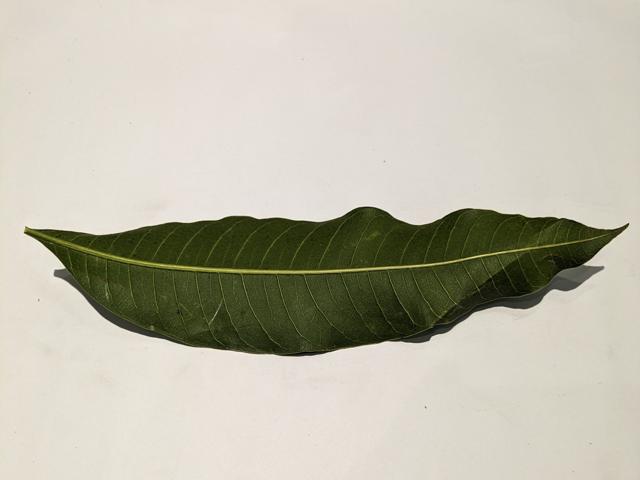
Mango leaf variety: Amrapali